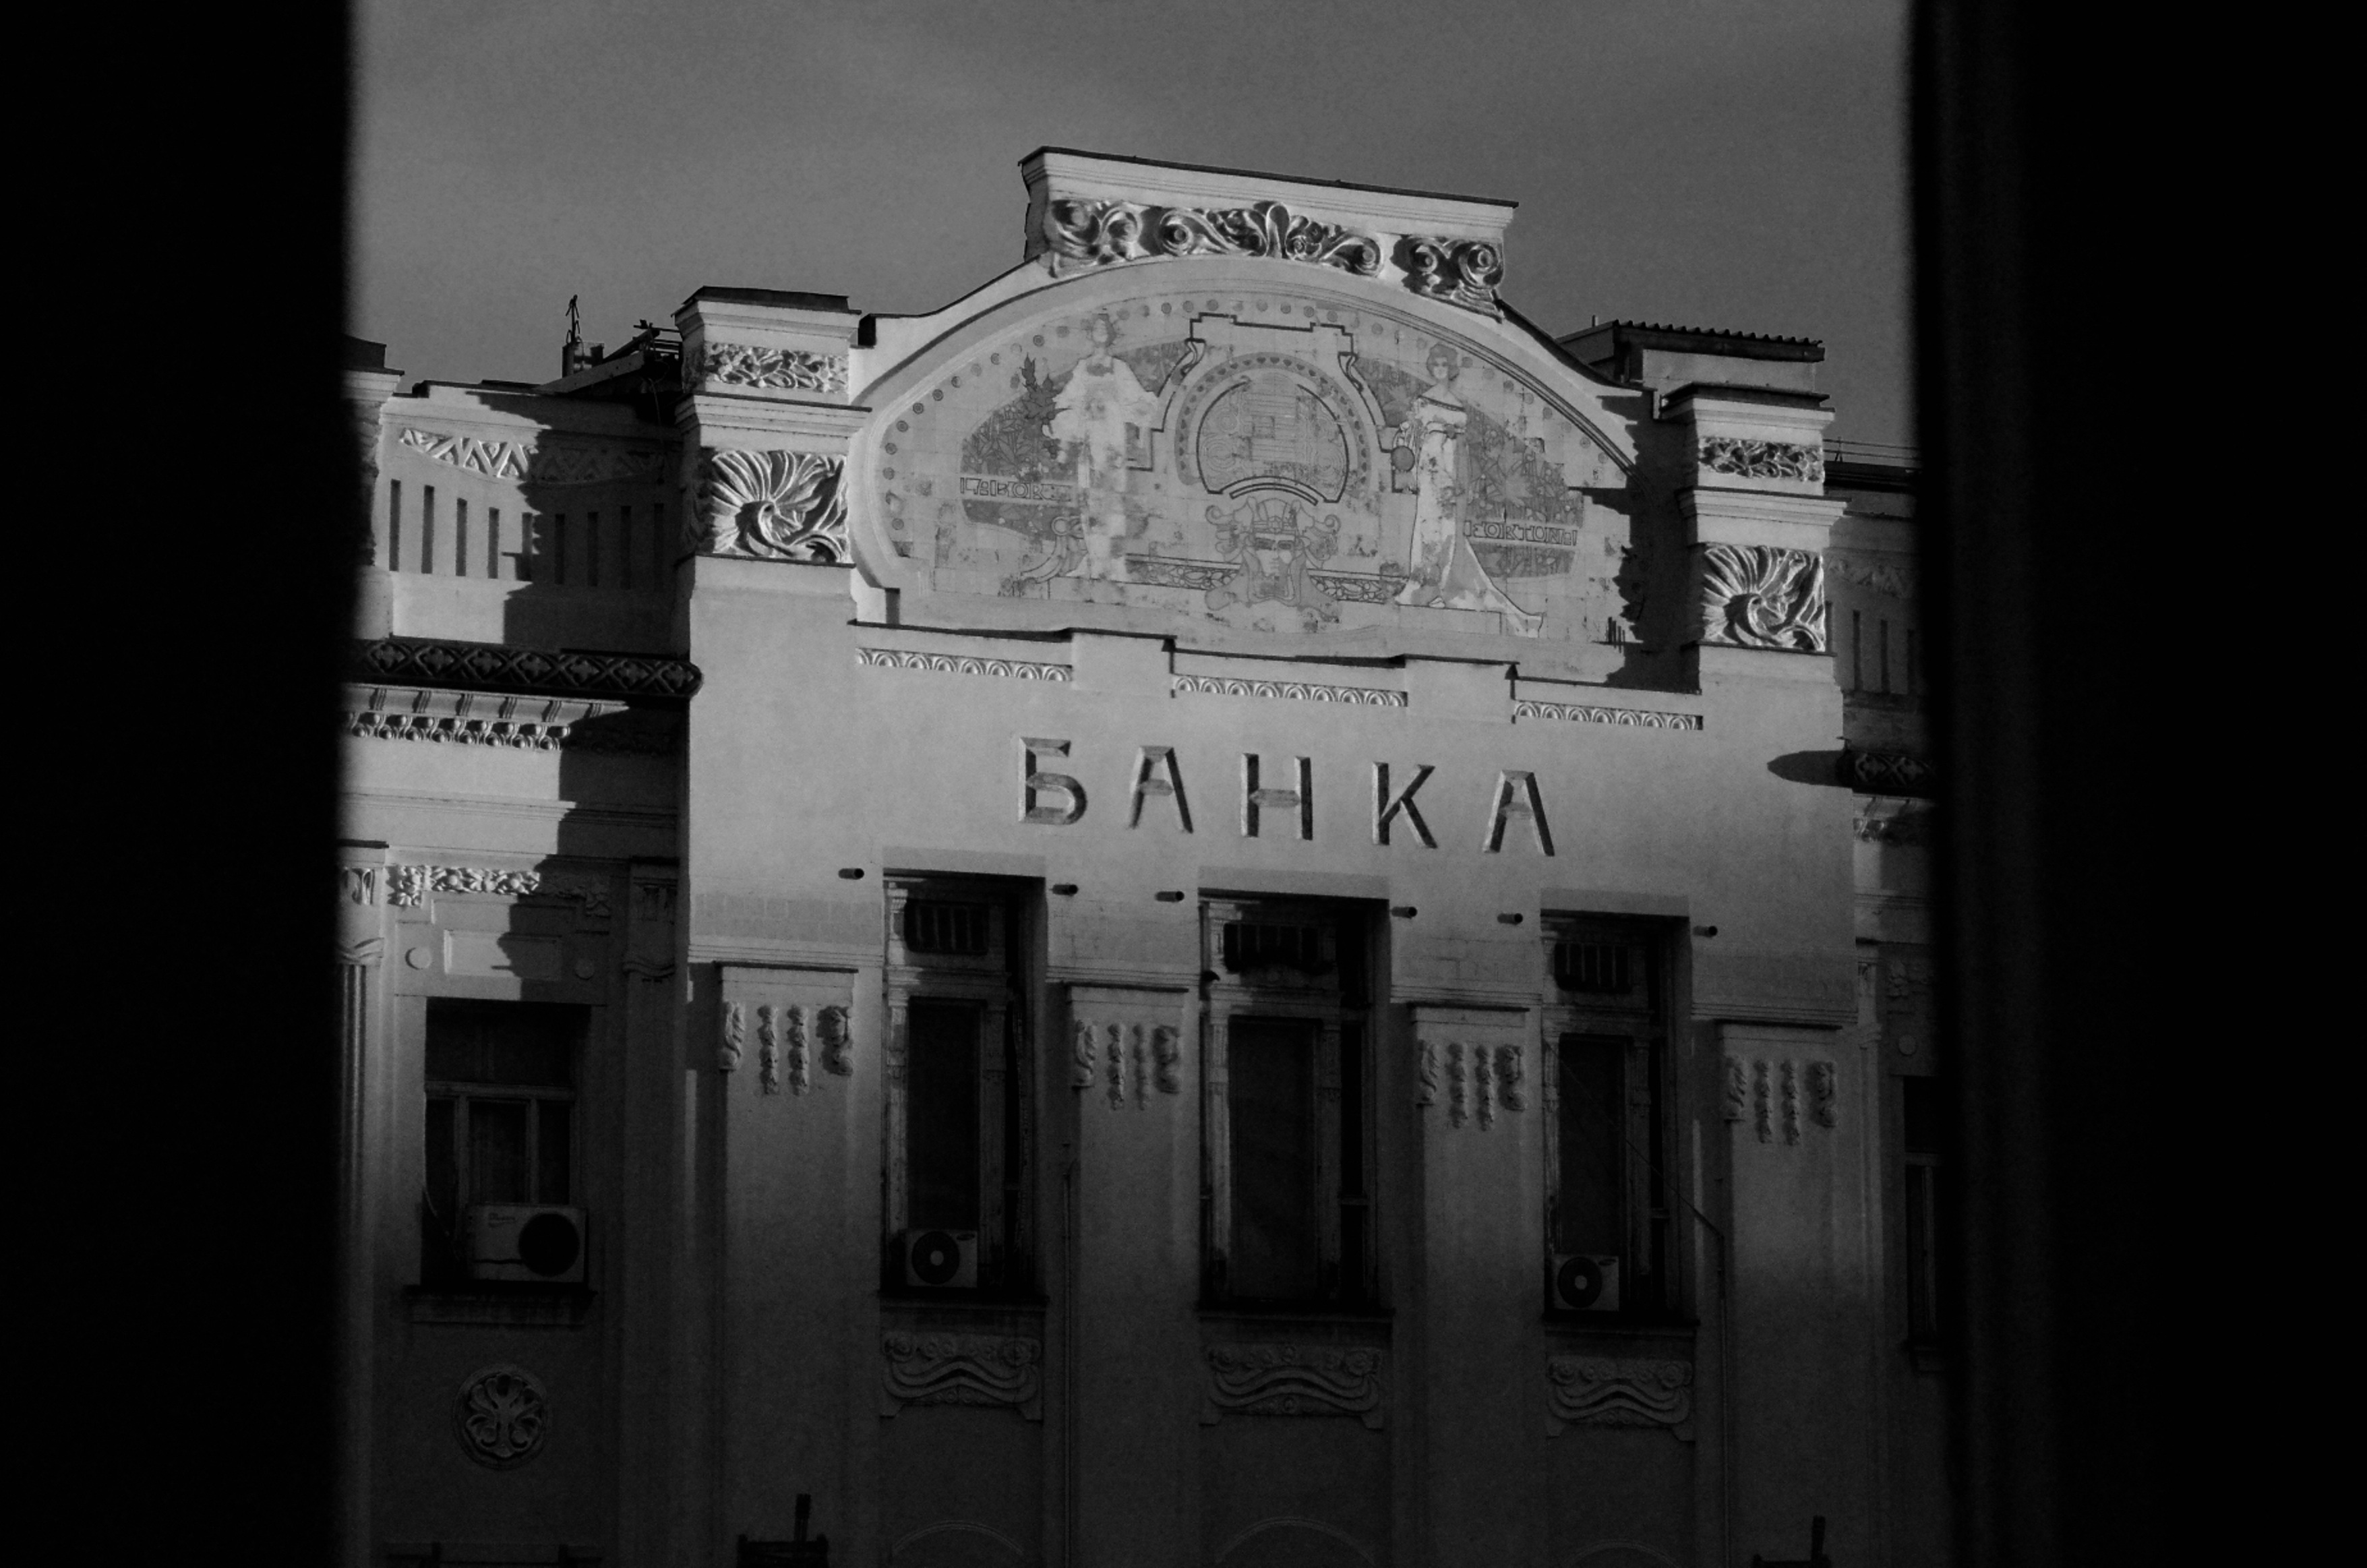
black and white, white, darkness, black, monochrome, photograph, image, shape, monochrome photography, film noir